Bristol Parkway railway station

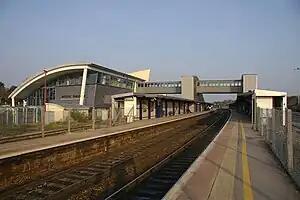
A 2009 view of Bristol Parkway station from the west, prior to electric wires being erected/installed through the station

Bristol Parkway, on the South Wales Main Line, serves the villages of Stoke Gifford and Harry Stoke in South Gloucestershire, England. Despite its name, it is located in Gloucestershire rather than Bristol itself, and is the busiest station in the county. It is from London Paddington. The station was opened in 1972 by British Rail and rebuilt in 2001. It is the third-most heavily used station in the West of England combined authority area, after Bristol Temple Meads and . There are four platforms, and a well-equipped waiting area. The station is managed by Great Western Railway, who provide most of the trains at the station, with CrossCountry providing the rest.